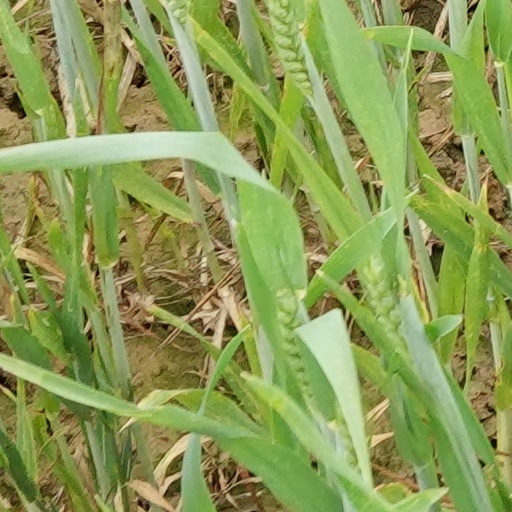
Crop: wheat